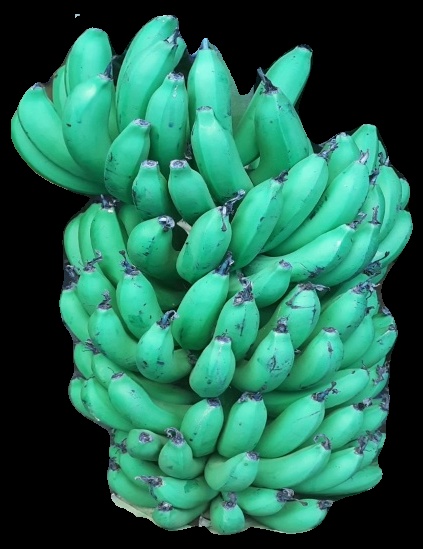
Variety: pachbale
Grade: grade1